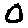
Label: 0